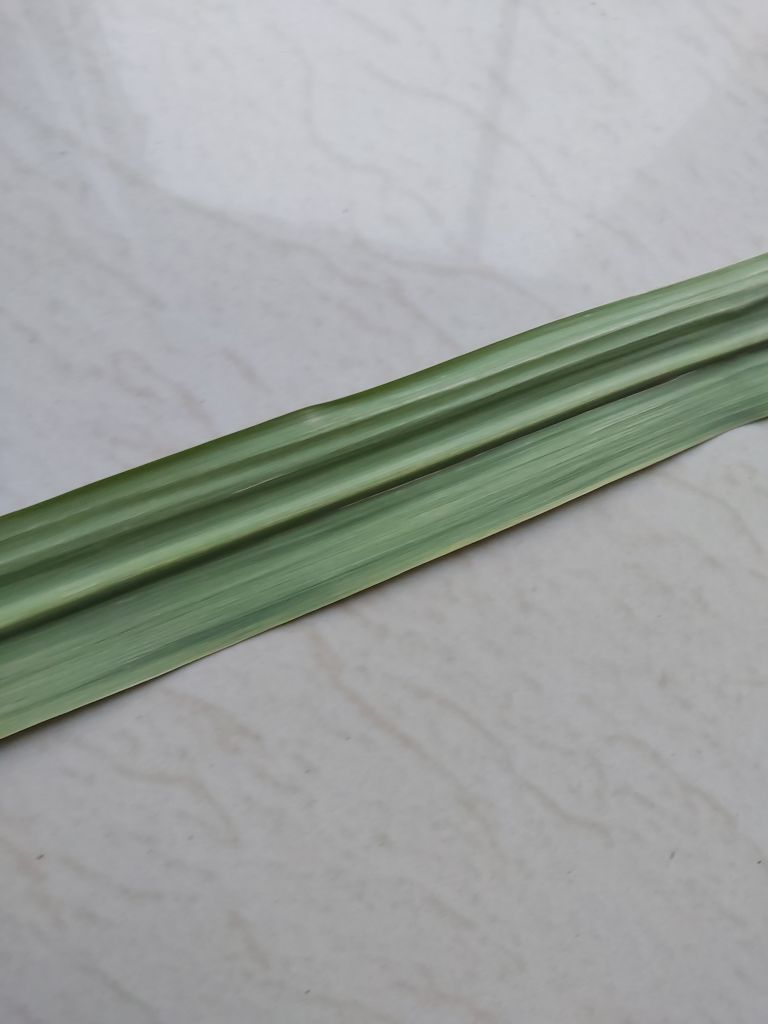
Label: Viral Disease